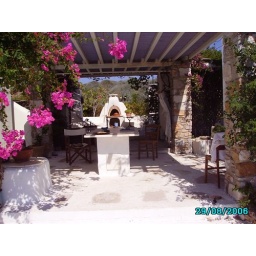
Courtyard in between the two houses, with dining table and wooden stove